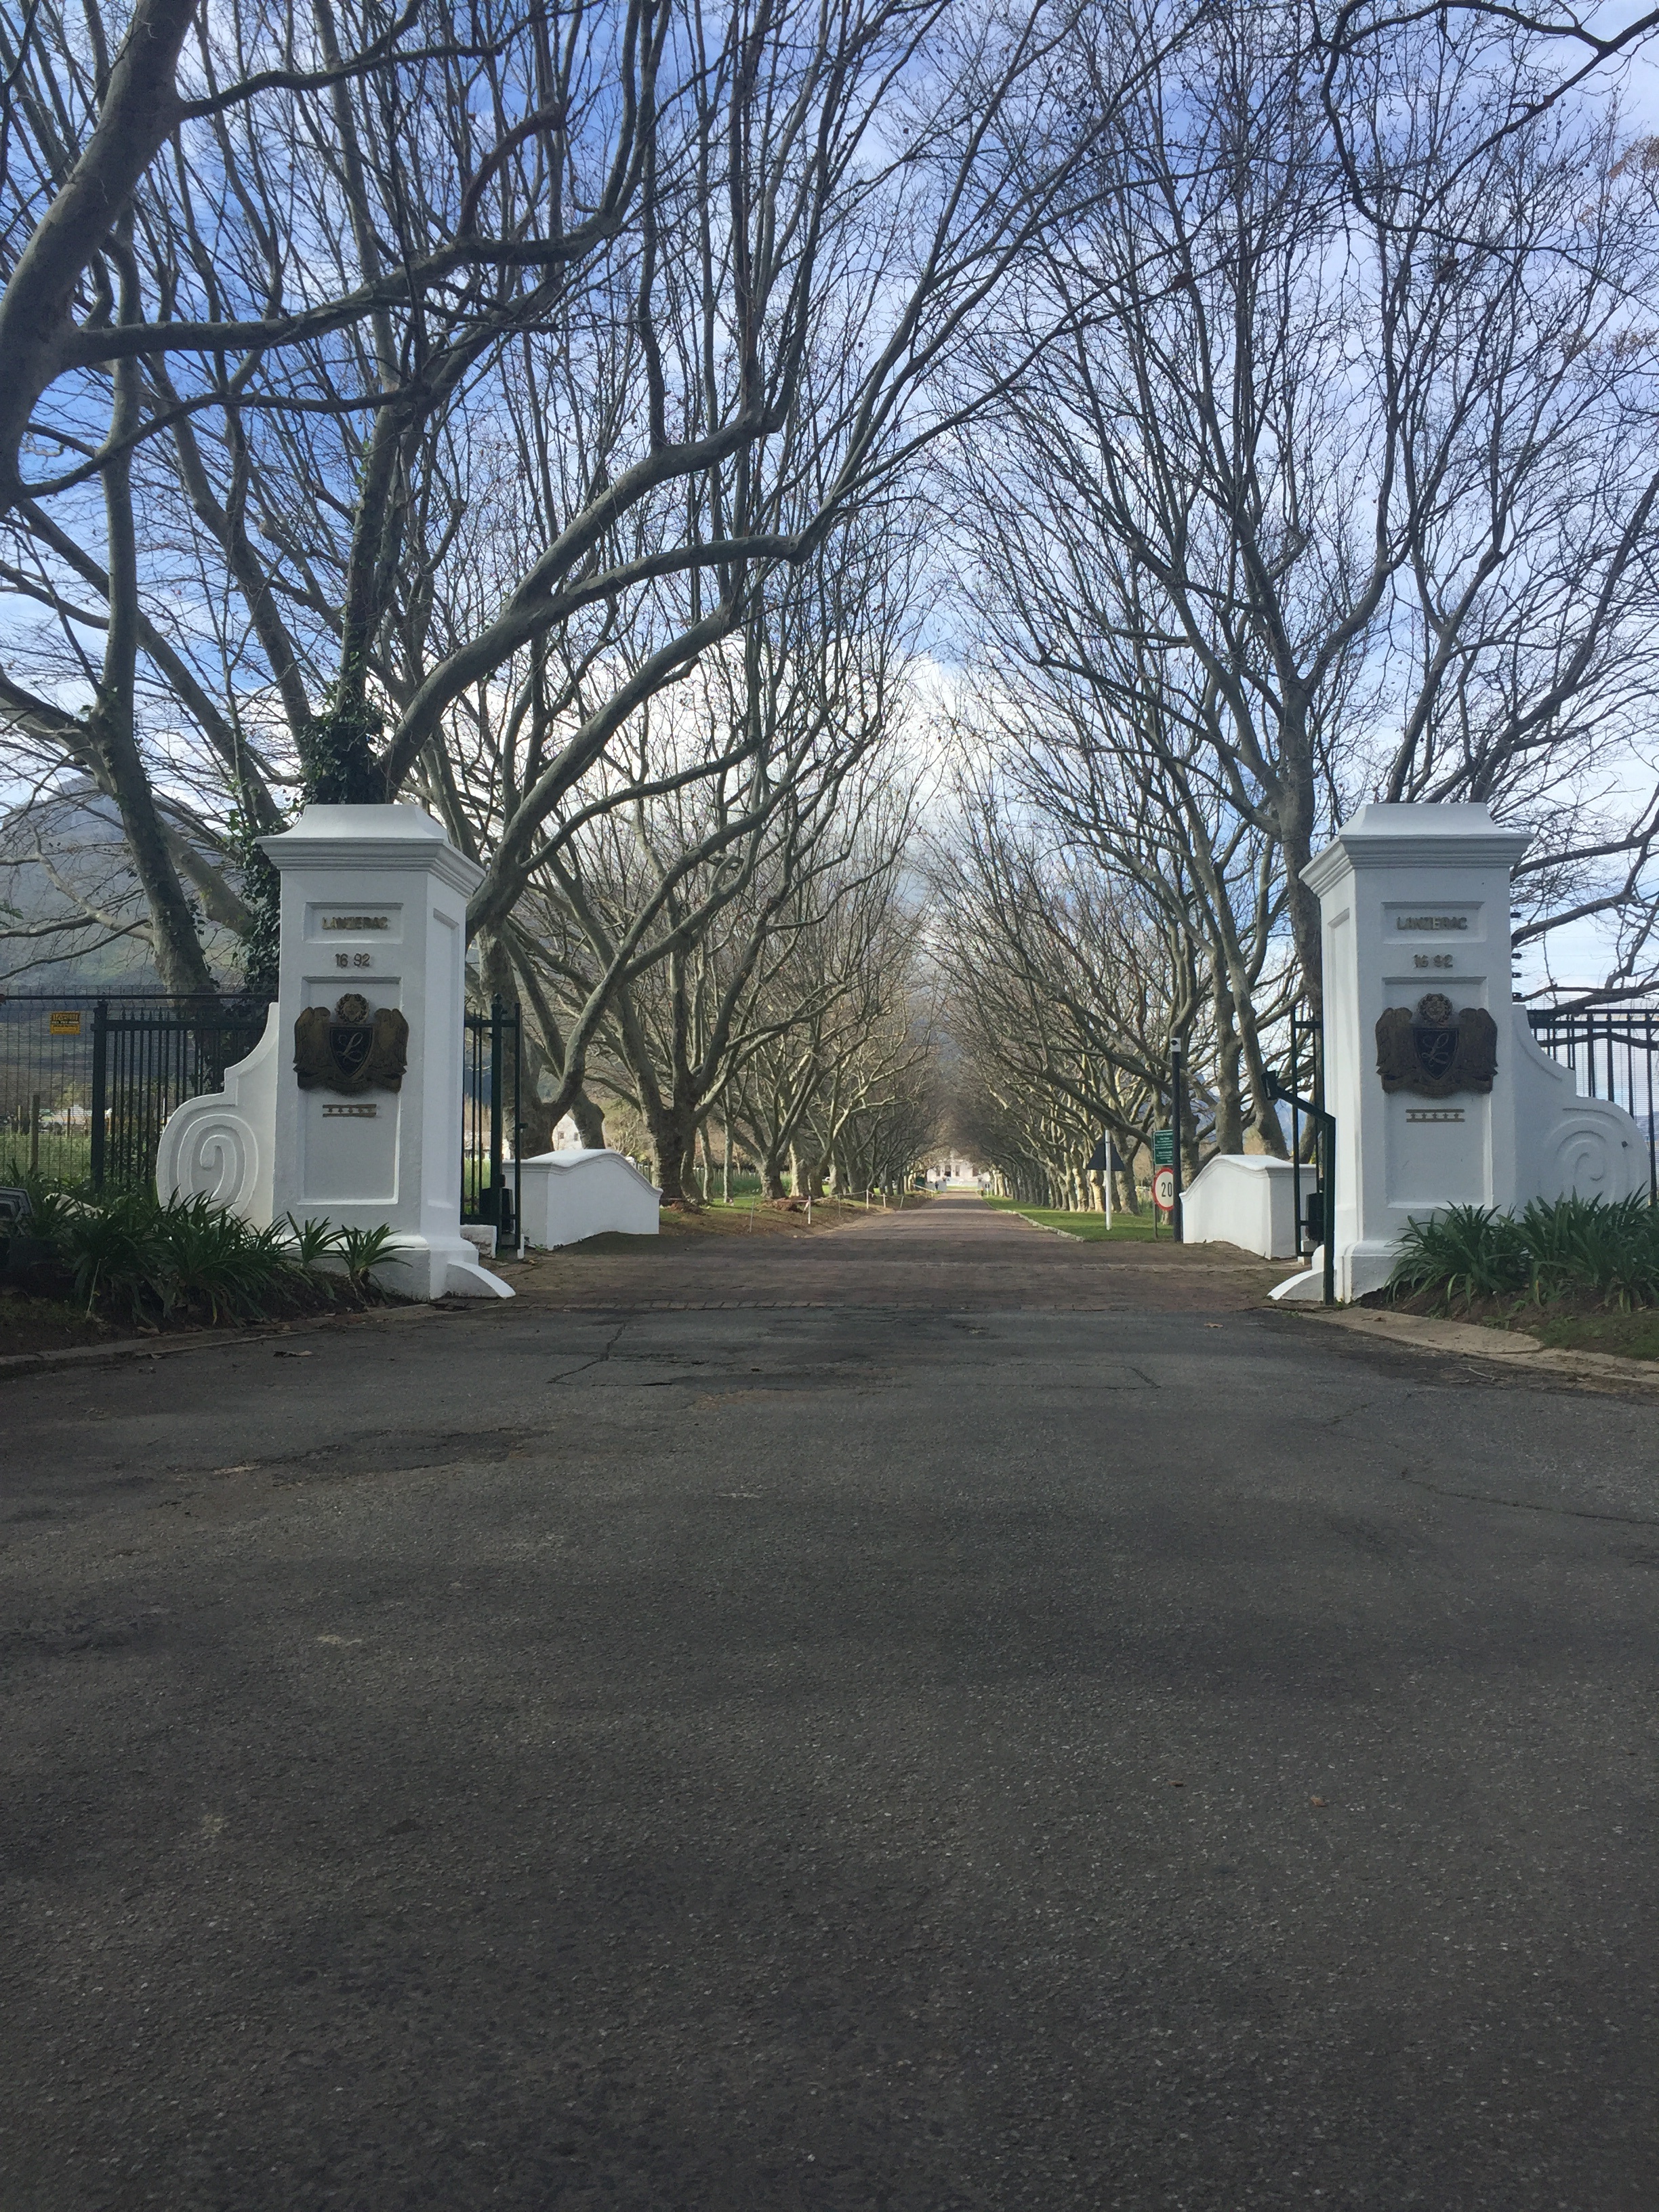
tree, architecture, house, city, home, asphalt, suburb, estate, neighbourhood, urban area, residential area